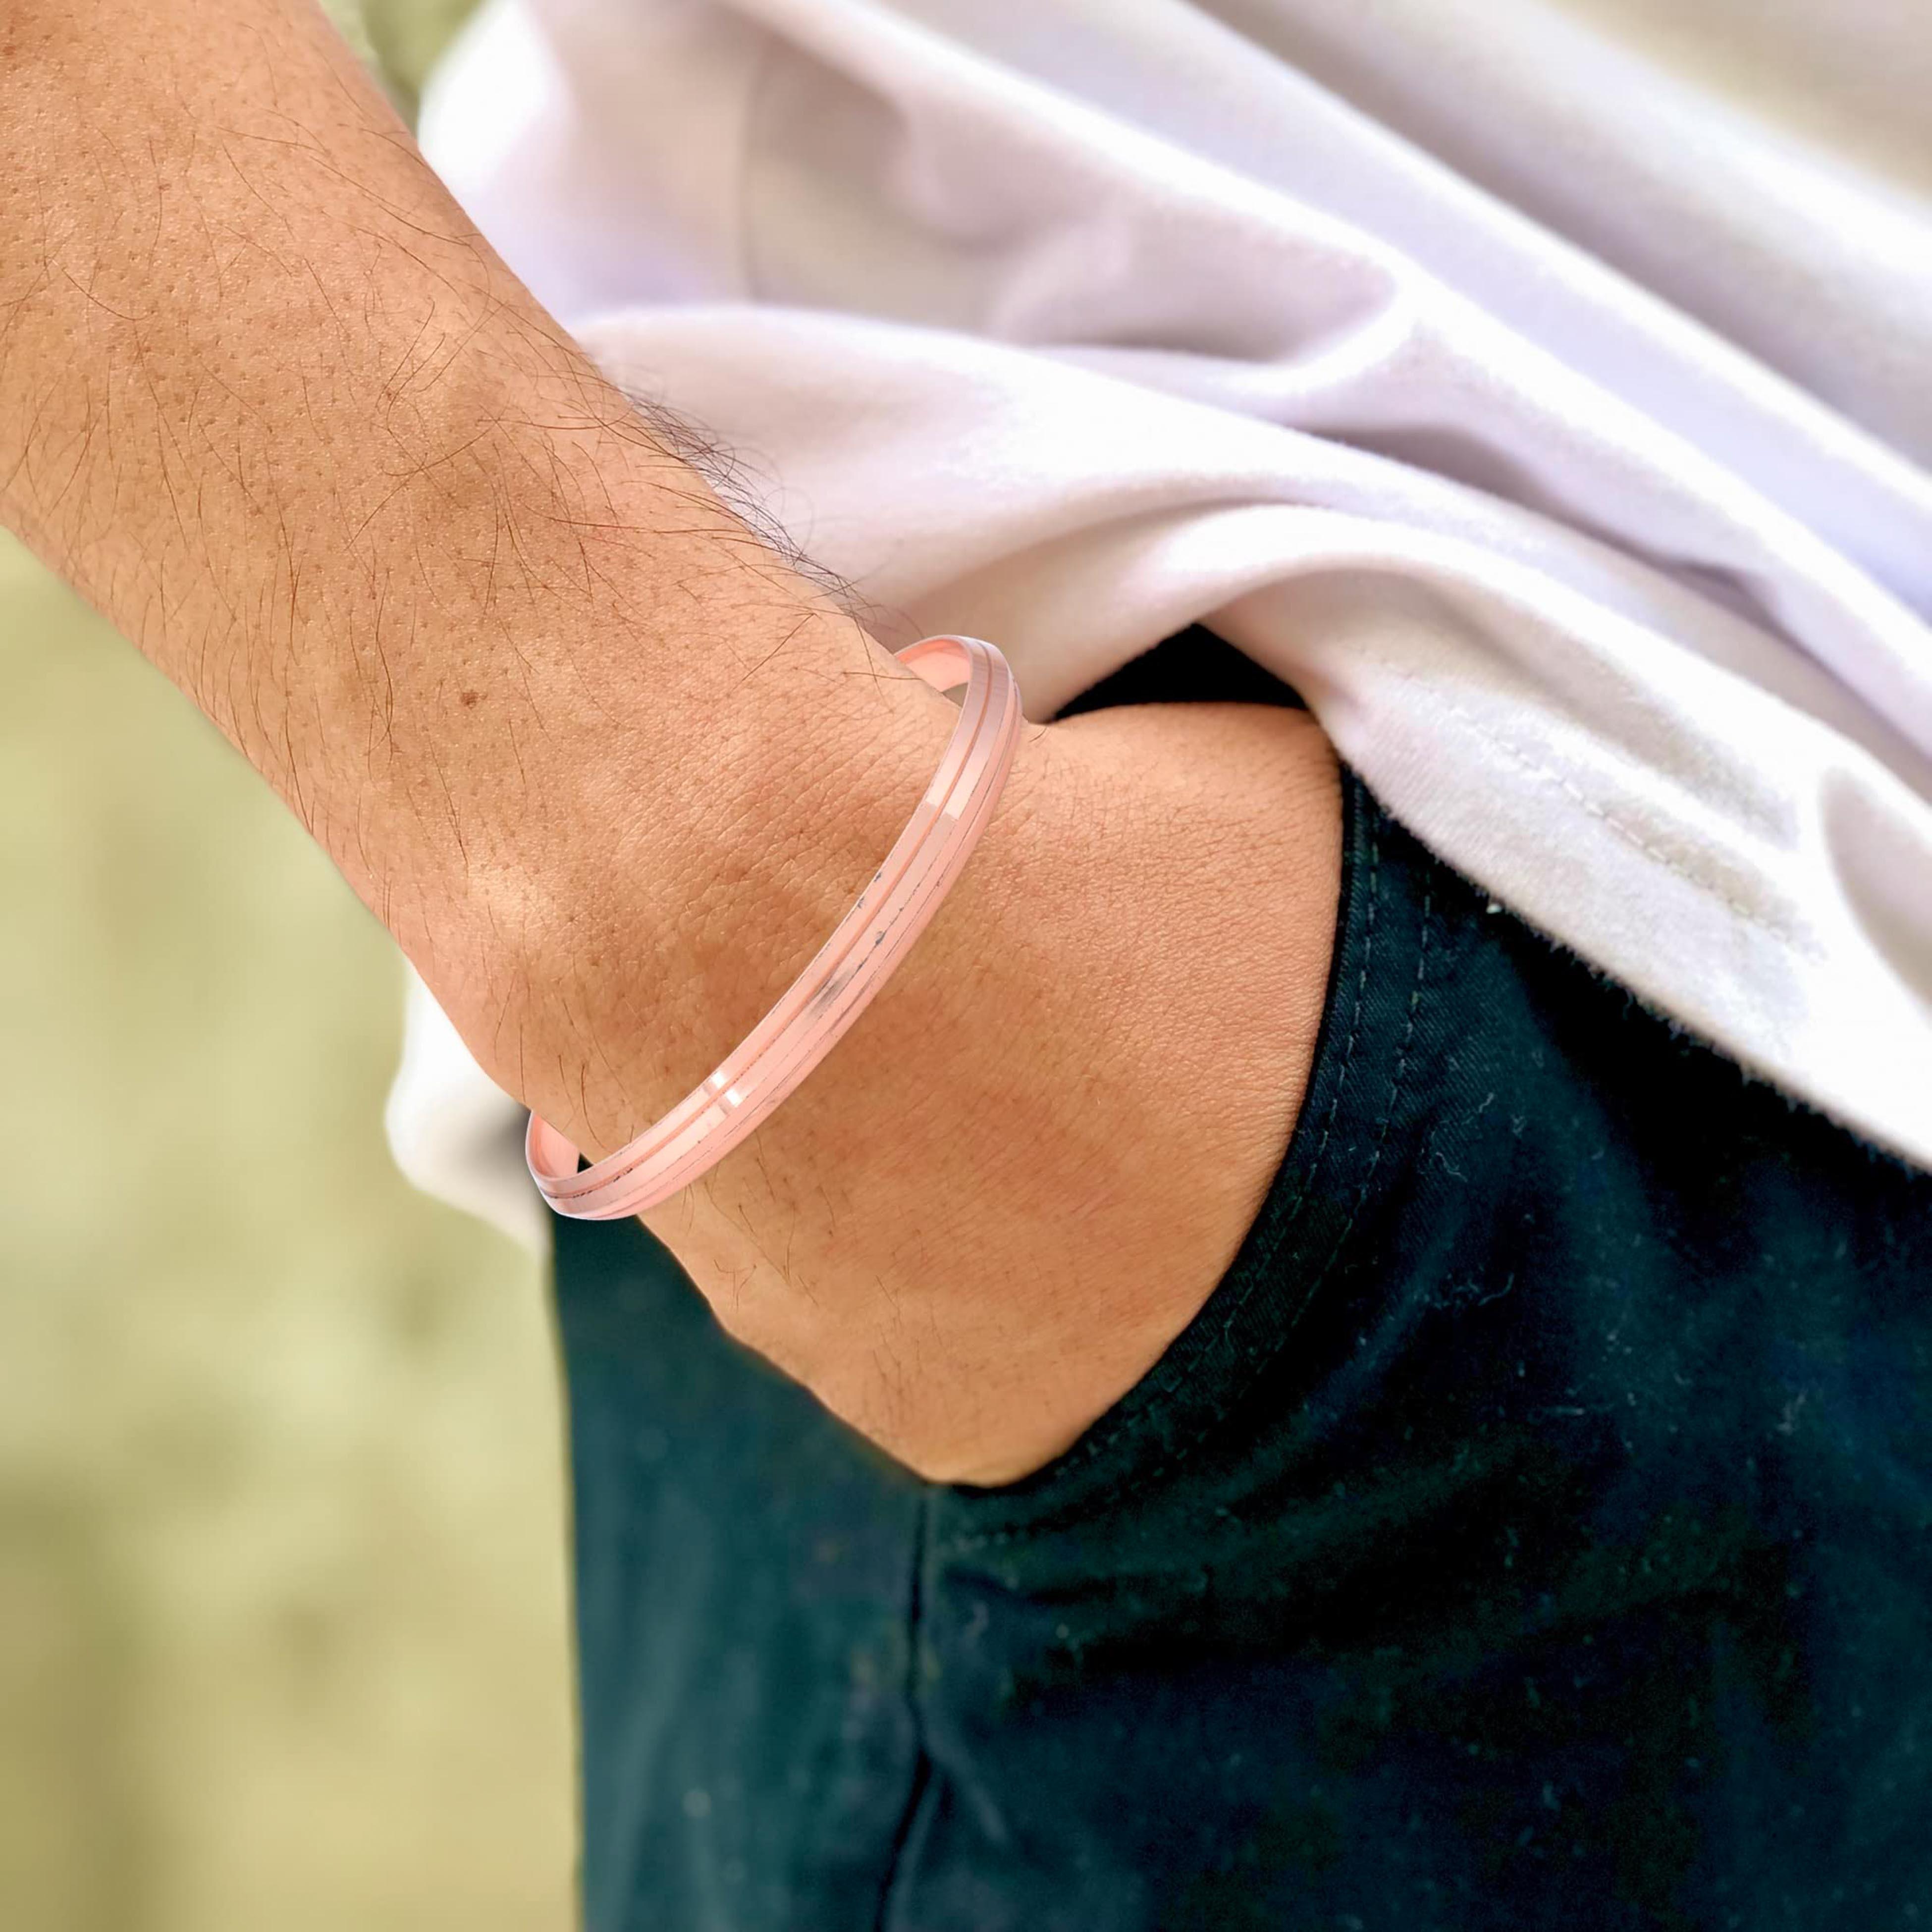
ZUMRUT MAKING YOU A STYLE SENSATION Stainless Steel Plain Thin Line Macho Stylish Exclusive Special Design Gift for Him Everyday Bracelet Kada for Men Women (Copper Coated)
Type: Bracelets & Bangles
Brand: ZUMRUT MAKING YOU A STYLE SENSATION
Price: Rs. 349
 This stainless steel kada will give him a macho and masculine look, perfect for any occasion. it can be worn with all indian and indo-western dresses. this versatile, multi-occasion product, is fit to wear by all age groups. an exclusive, and latest trendy, top quality product.
Features: This Stainless Steel Kada Will Give Him A Macho And Masculine Look, Perfect For Any Occasion.,Get This Famous Punjabi Kara Made Of Stainless Steel, Which Is Traditionally A Symbol Of Strength Also A Fashion Accessory Which Can Be Worn By Everybody.,To Check Size, Use A Measuring Scale, Measure From The Middle Of Your First Knuckle, To The Middle Of Your Fourth Knuckle. That Measurement Will Give You Your Correct Kada(Kara) Size Check The Illustration .,Skin Friendly - Nickel Free And Lead Free As Per International Standards. Anti-Allergic And Safe For Skin.,Made In India : All Our Products Are Manufactured In India And Are Exclusively Crafted To Adorn Your Persona. Skin Friendly: All Our Products Are Lead & Nickel Free To Ensure Safety And Comfort; Even For Sensitive Skin.